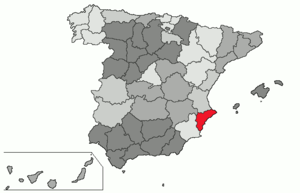
La province d'Alicante compte 141 communes dans la Communauté valencienne, en Espagne.